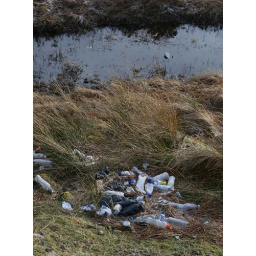
Things by the roadside - plastic bottles